Wadhwan

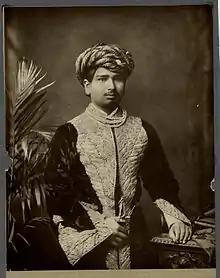
The Thakore of Wadhwan

During the British Raj, Wadhwan State was one of several princely states governed by the Jhala Rajputs. It was classified as a 9-gun salute state.